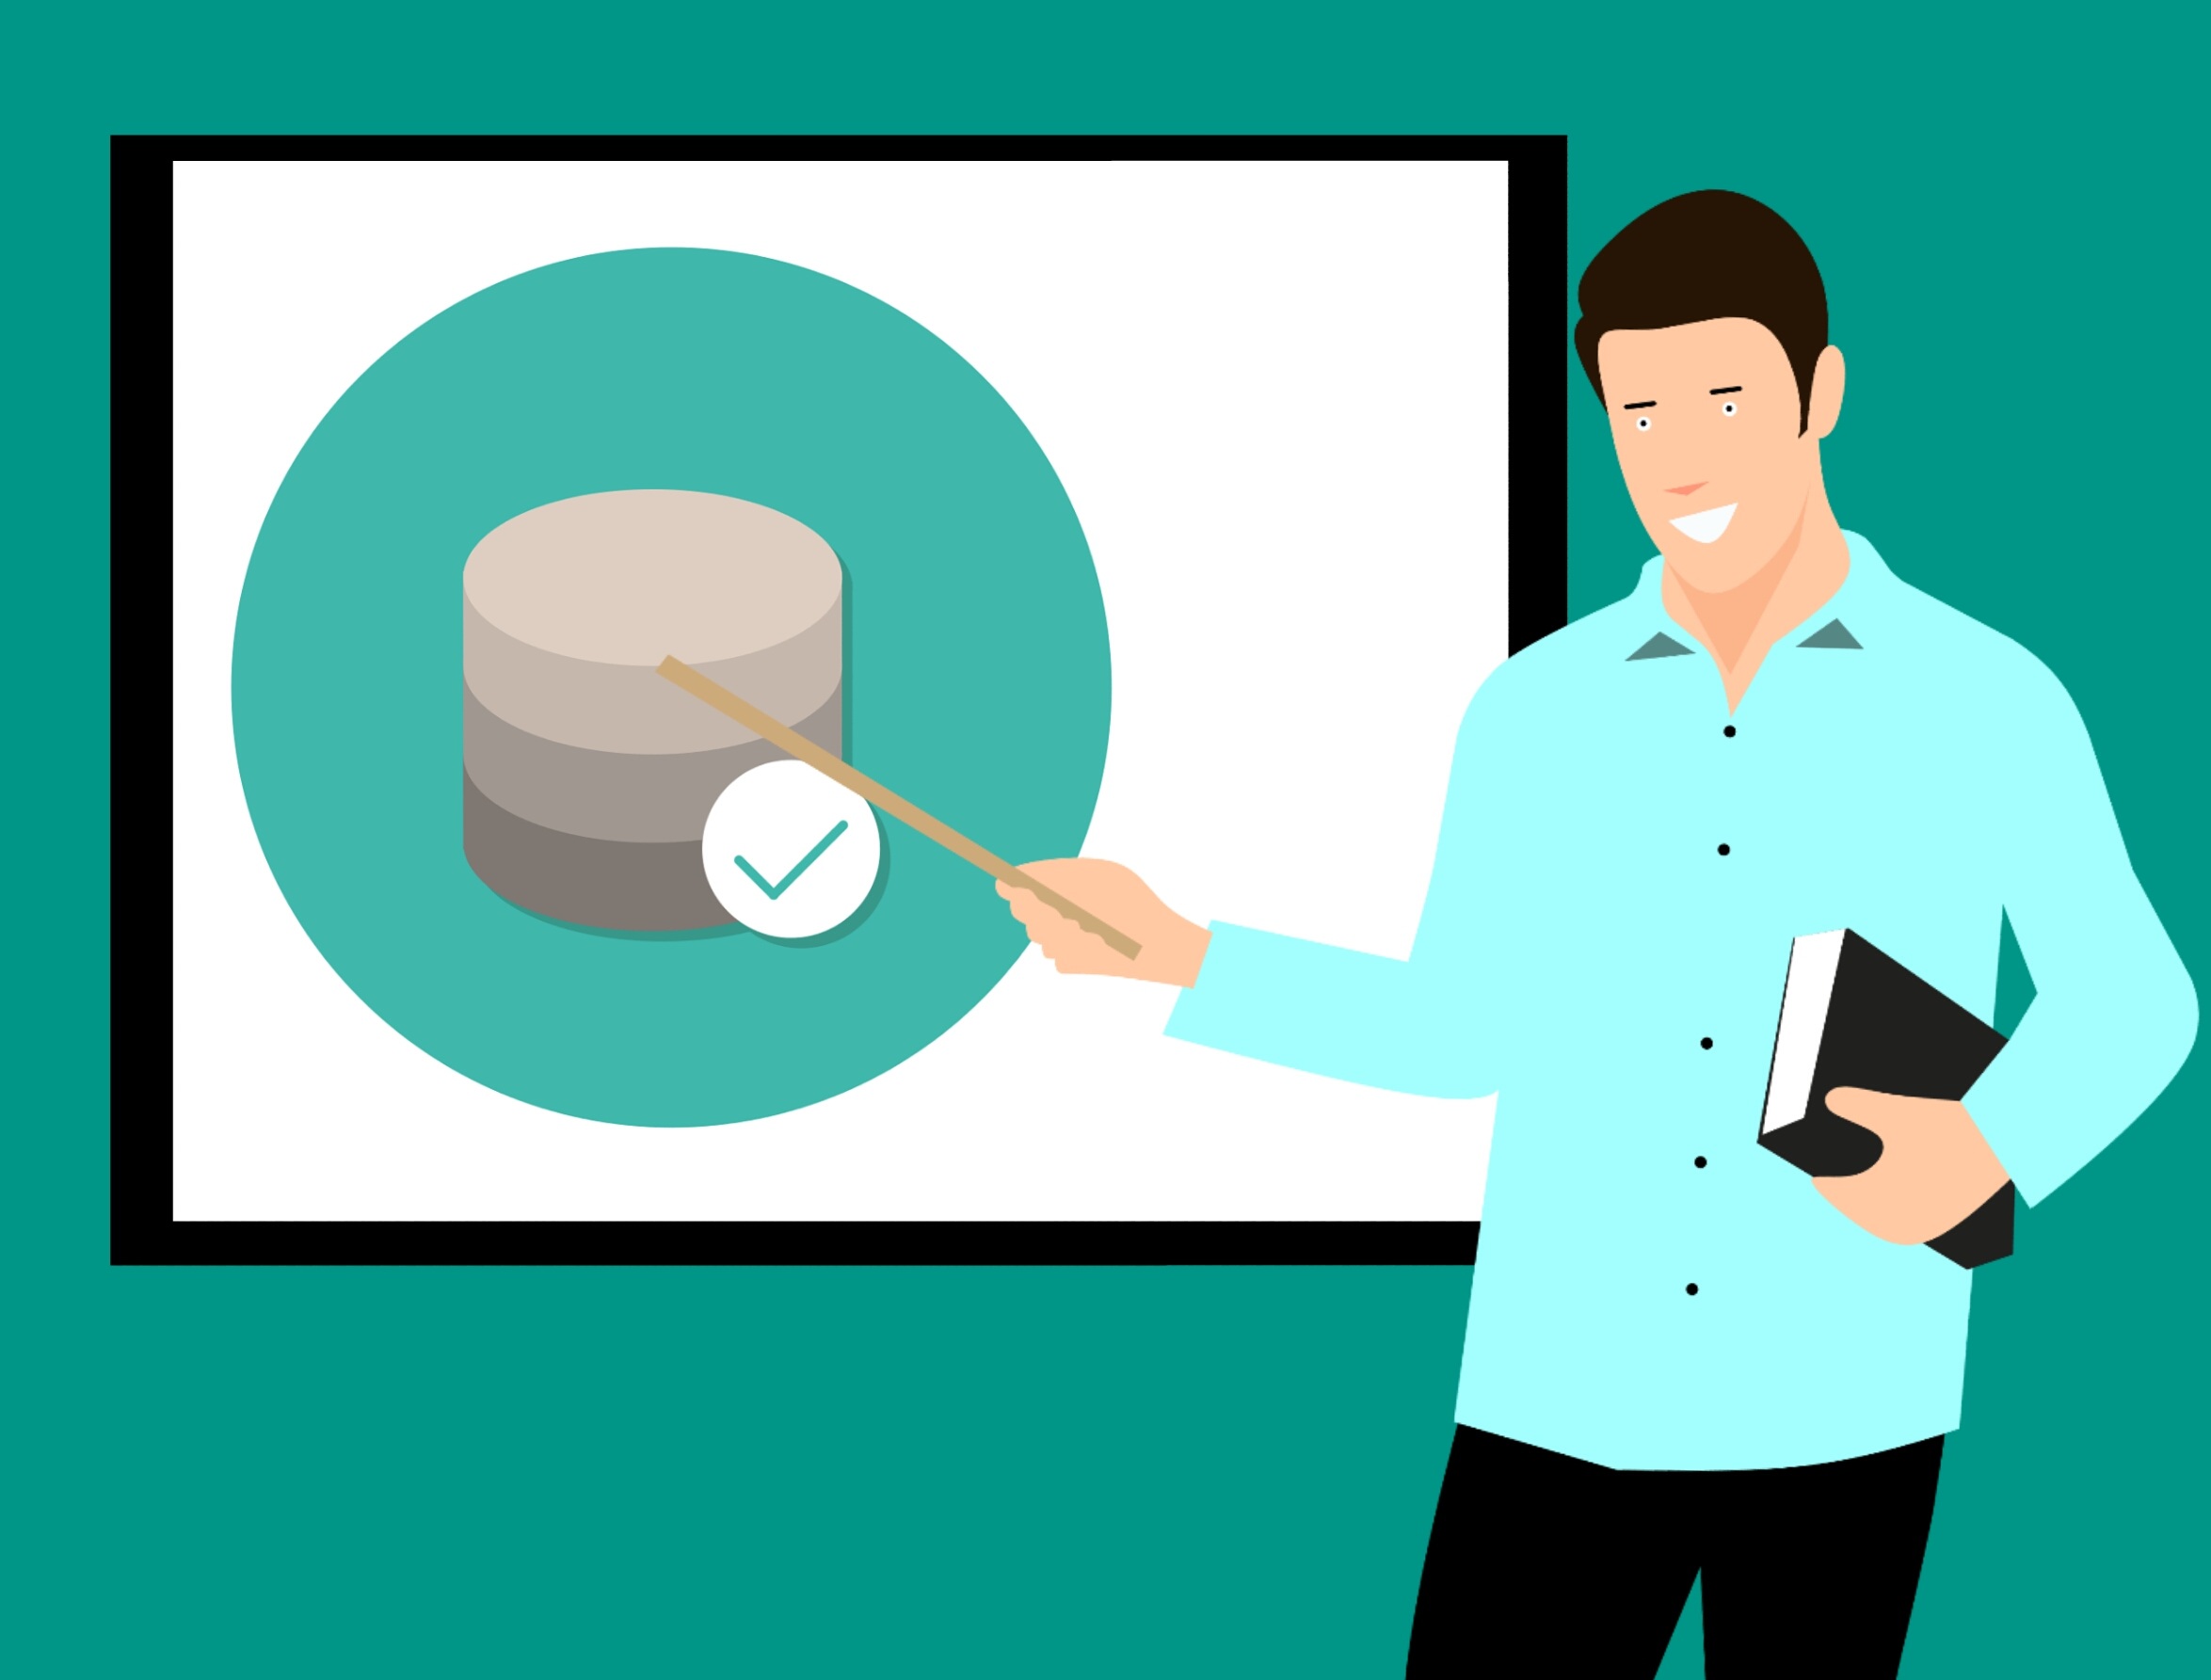
data, information, analysis, big data, training, course, teacher, professor, young, school, male, teaching, book, length, man, holding, wand, lecturer, beard, caucasian, college, confident, educating, education, elementary, expression, fullbody, guy, isolated, lecture, lesson, lifestyle, looking, occupation, one person, pointing, portrait, presenter, presenting, primary, showing, single, standing, studio, university, green, human behavior, communication, technology, line, conversation, smile, joint, font, product, illustration, organization, job, clip art, brand